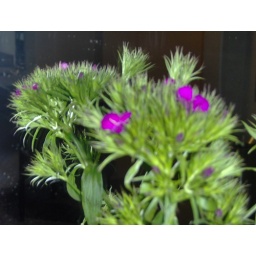
This is a picture of a flower in in front of a mirror in the ladies bathroom at the WTC in Boston